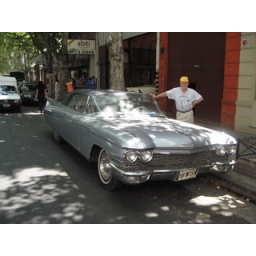
Johny finds his dream machine in a back street garage